Timeline of the COVID-19 pandemic in Russia (January–June 2020)

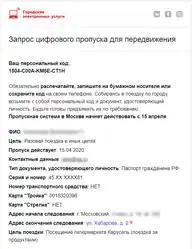
Example of digital pass in Moscow which was required from 15 April to enforce the lockdown.

On 21 April, 5,642 new cases were confirmed, bringing the total number to 52,763. Confirmed deaths rose to 456. That same day, it was reported that 56-year-old Maxim Starinsky became the first doctor to die from coronavirus complications in Russia, having died the previous day in Kommunarka hospital after working at Veterans Hospital No.3 in Moscow. According to a colleague, 64 medical workers at the hospital tested positive for the virus last week, two of whom are in intensive care. A new hospital in Moscow that was built in a month to treat coronavirus patients began accepting patients that same day when the number of confirmed cases in Moscow reached 29,433 with 233 deaths. Moscow Mayor Sergey Sobyanin also signed an order saying that residents with symptoms of acute respiratory illnesses should self-isolate at home.